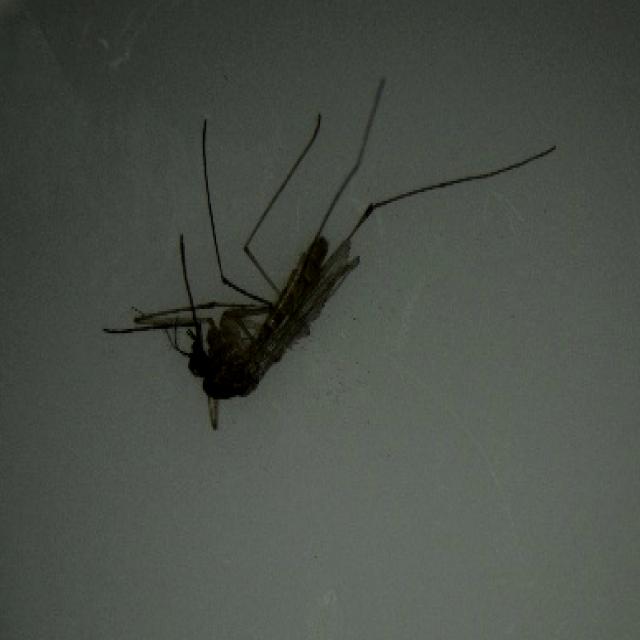
Species: culex_pipiens